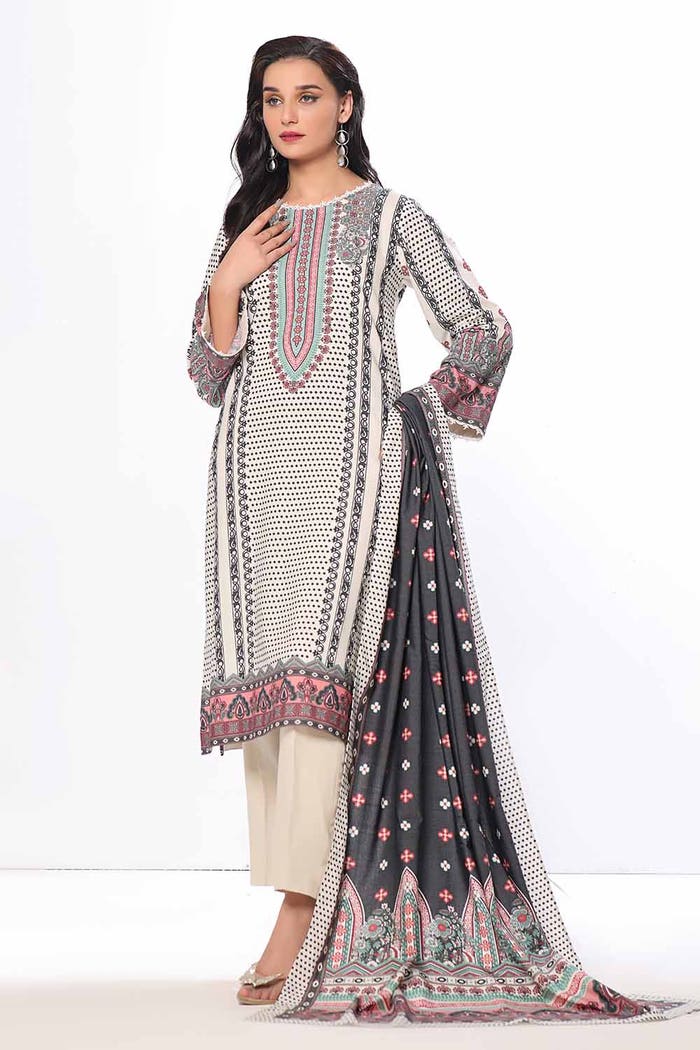
grey multi embroidered cotton suit